Services marketing

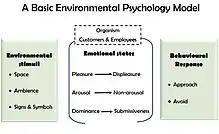

The distinction between supplementary and facilitating services varies, depending on the nature of the service. For instance, the provision of coffee and tea would be considered a supporting service in a bank, but would be a facilitating service in a bed and breakfast facility. Whether an element is classified as facilitating or supporting depends on the context.